Air Canada

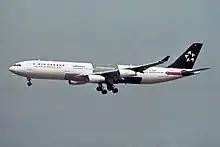
An Air Canada Airbus A340-300 in Star Alliance livery, 1997. Air Canada was a founding member of the airline alliance, established in 1997.

In 1976, with reorganization at CNR, Air Canada became an independent Crown corporation. The "Air Canada Act" of 1978 ensured that the carrier would compete on a more equal footing with rival regional airlines and CP Air, and ended the government's direct regulatory control over Air Canada's routings, fares, and services. The act also transferred ownership from Canadian National Railway to a subsidiary of the national government. Deregulation of the Canadian airline market, under the new "National Transportation Act, 1987" officially opened the airline market in Canada to equal competition. The carrier's fleet expansion saw the acquisition of Boeing 727, Boeing 747, and Lockheed Tristar jetliners. In 1978 Judy Cameron became the first female pilot hired to fly for any major Canadian carrier when she was hired to fly by Air Canada.